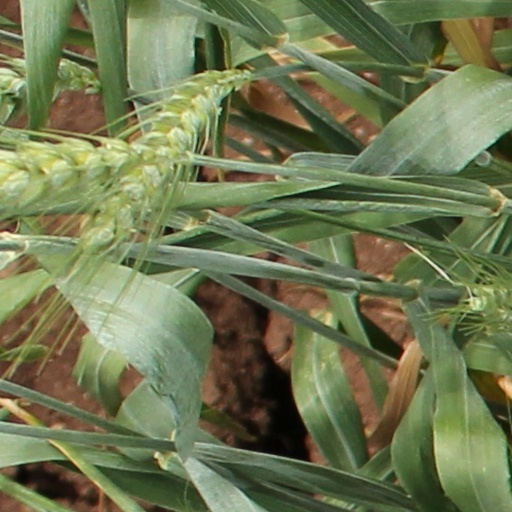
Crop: wheat